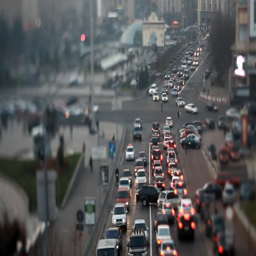
urban traffic jam in the city